Transport in Luxembourg

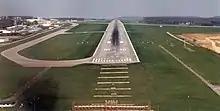
Luxembourg airport

Luxair, Luxembourg's international airline, and Cargolux, a cargo-only airline, operates out of the airport. In 2008, the airport ranked as Europe's 5th largest and the world's 23rd by cargo tonnage.